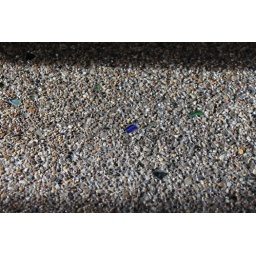
Exposed Aggregate bathroom floor with stone from Crystal Lake and beach glass provided by customer. ByThe Concrete Artisans, Inc.